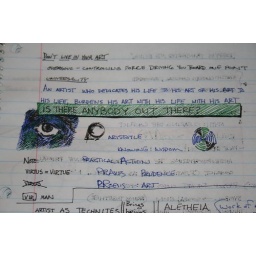
ah, pink floyd. They were my final paper in this class.